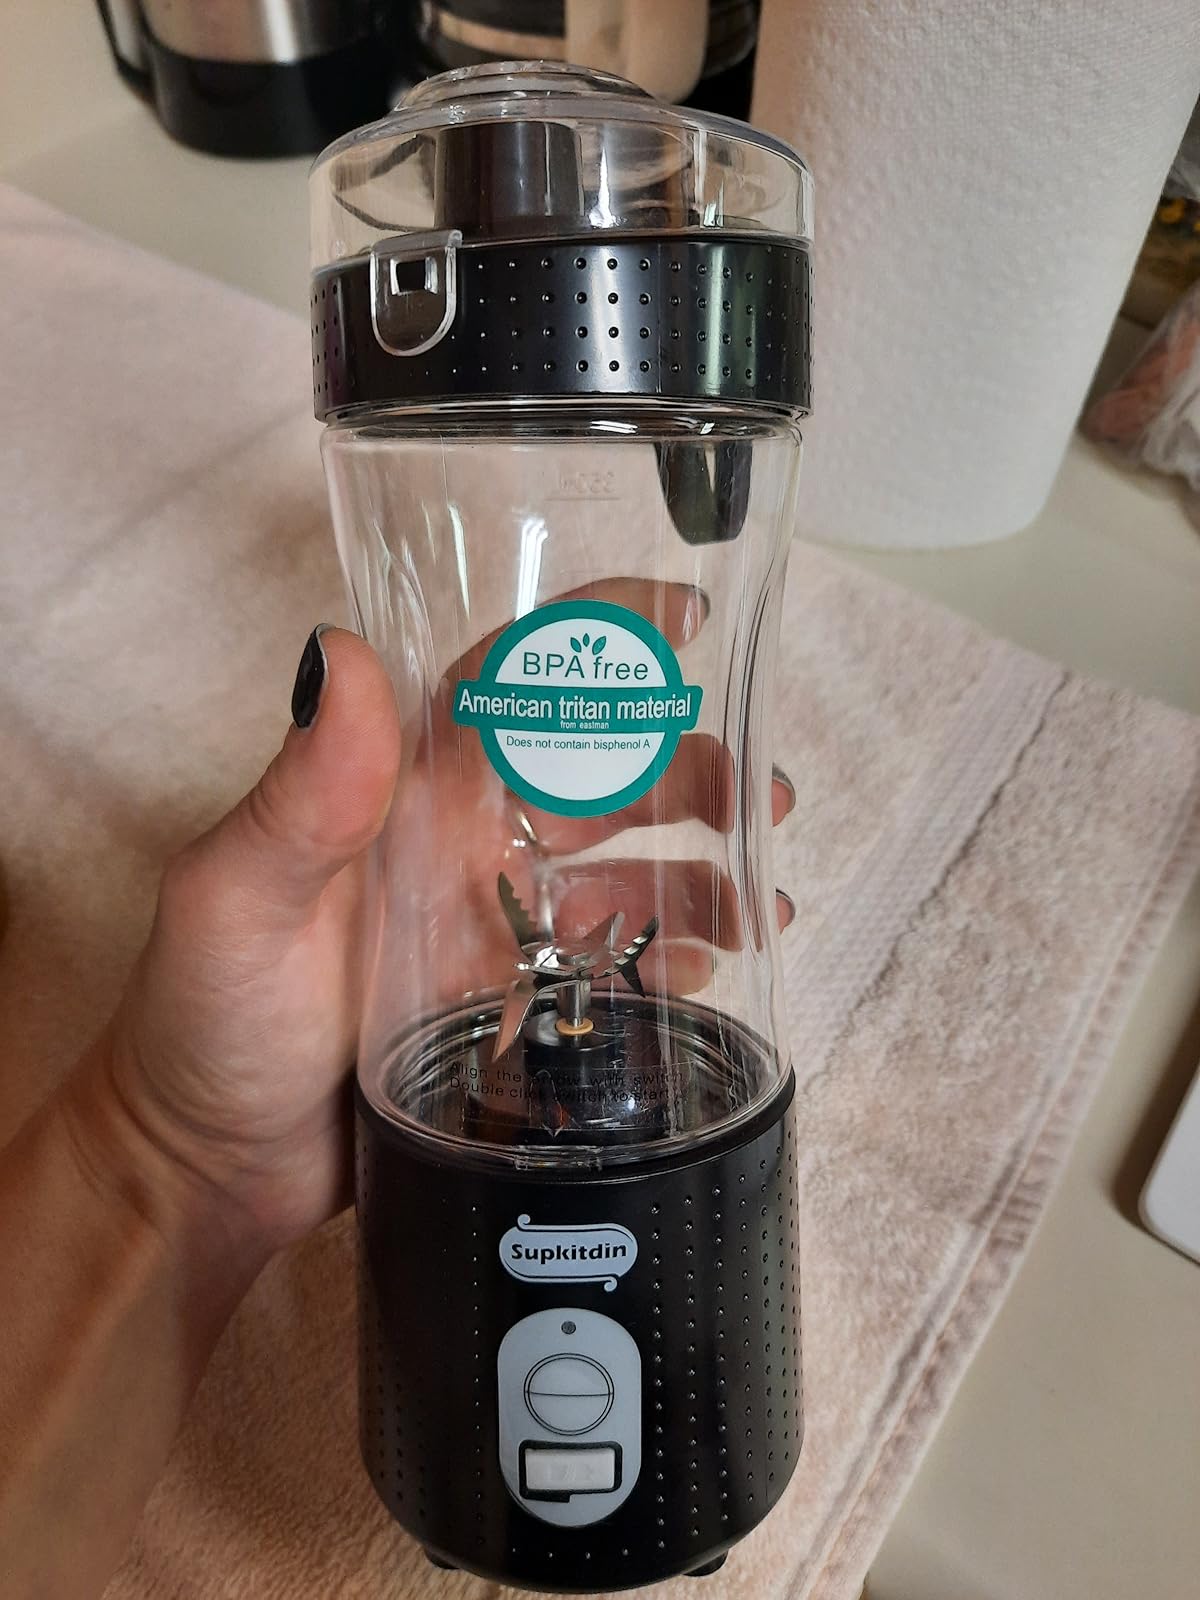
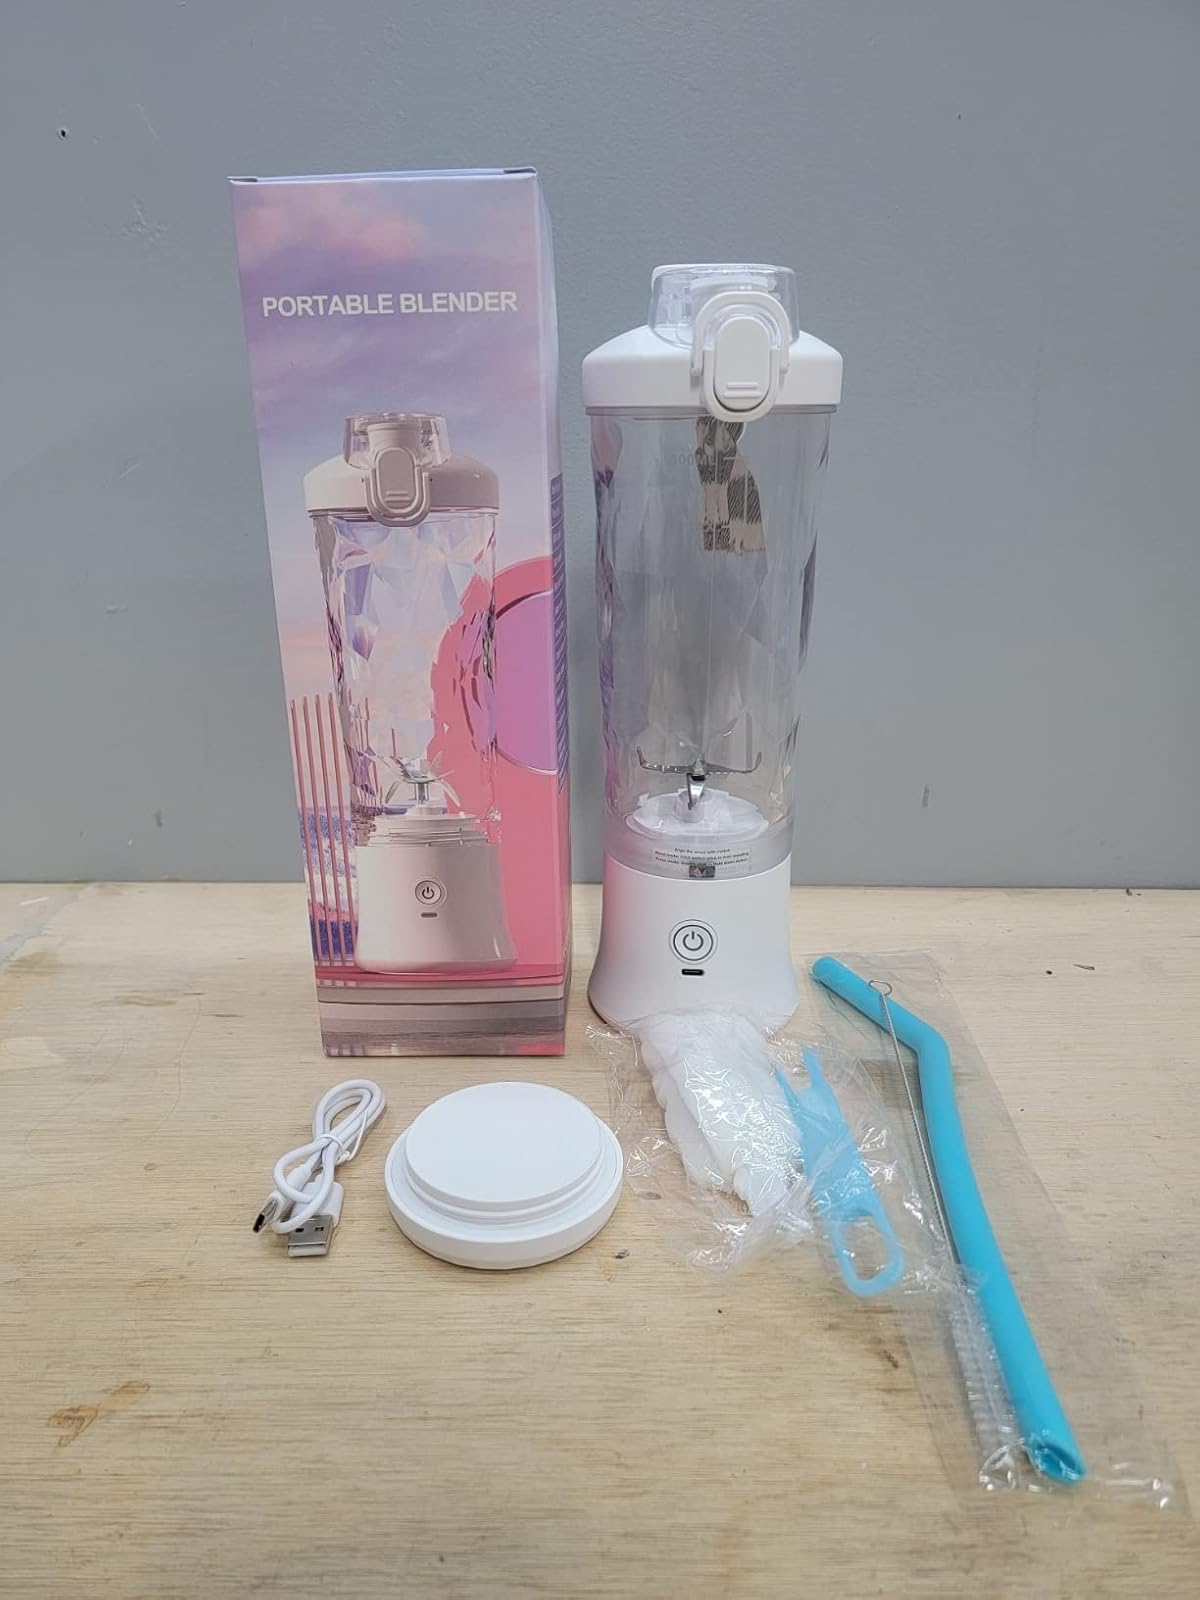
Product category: items_blender
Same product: no